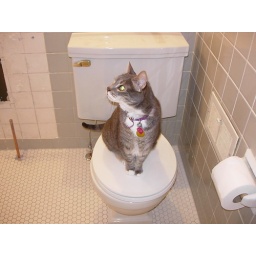
Bart's favorite seat in the house